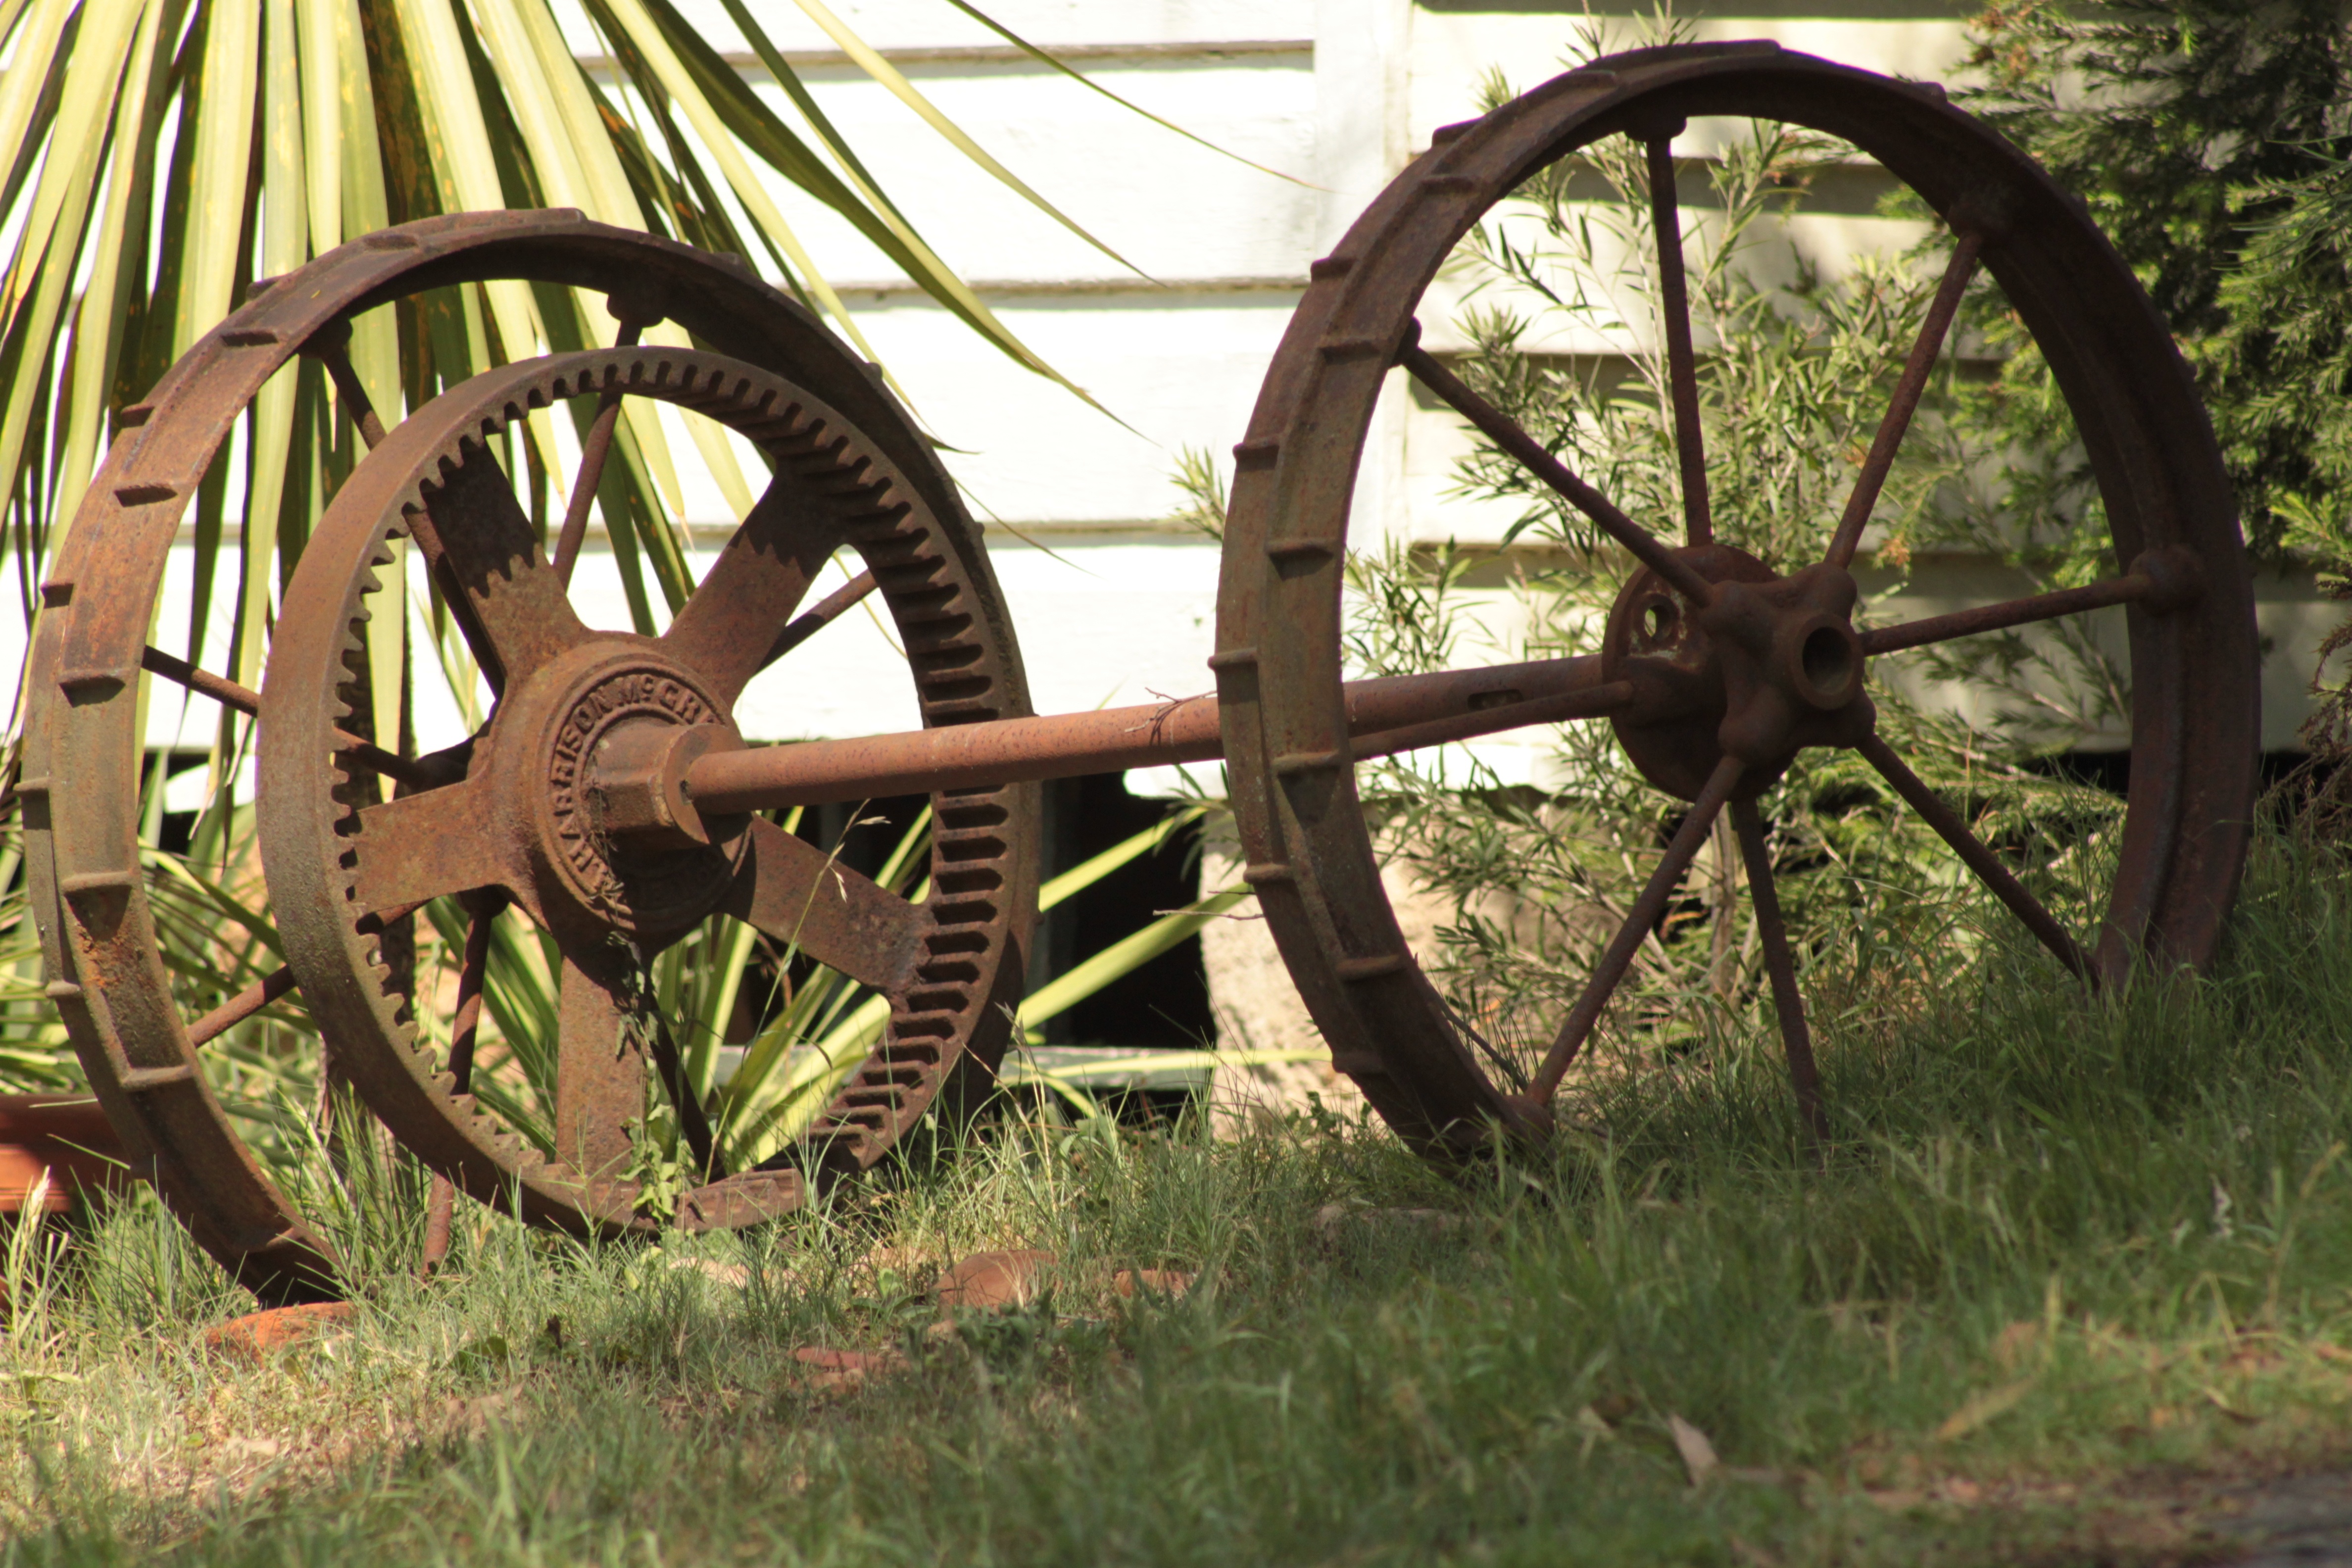
vintage, wheel, old, bicycle, vehicle, metal, garden, decor, rusty, wheels, carriage, cannon